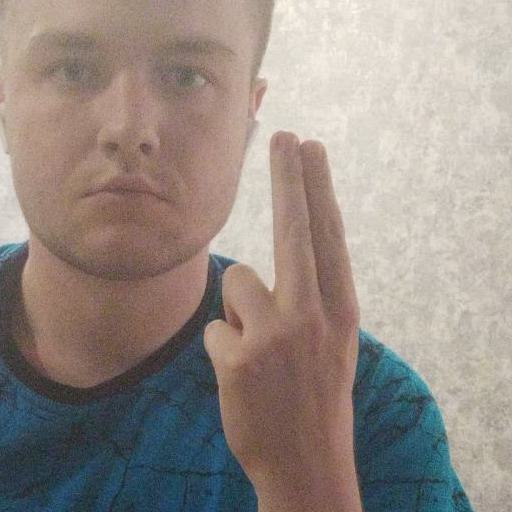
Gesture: two_up_inverted